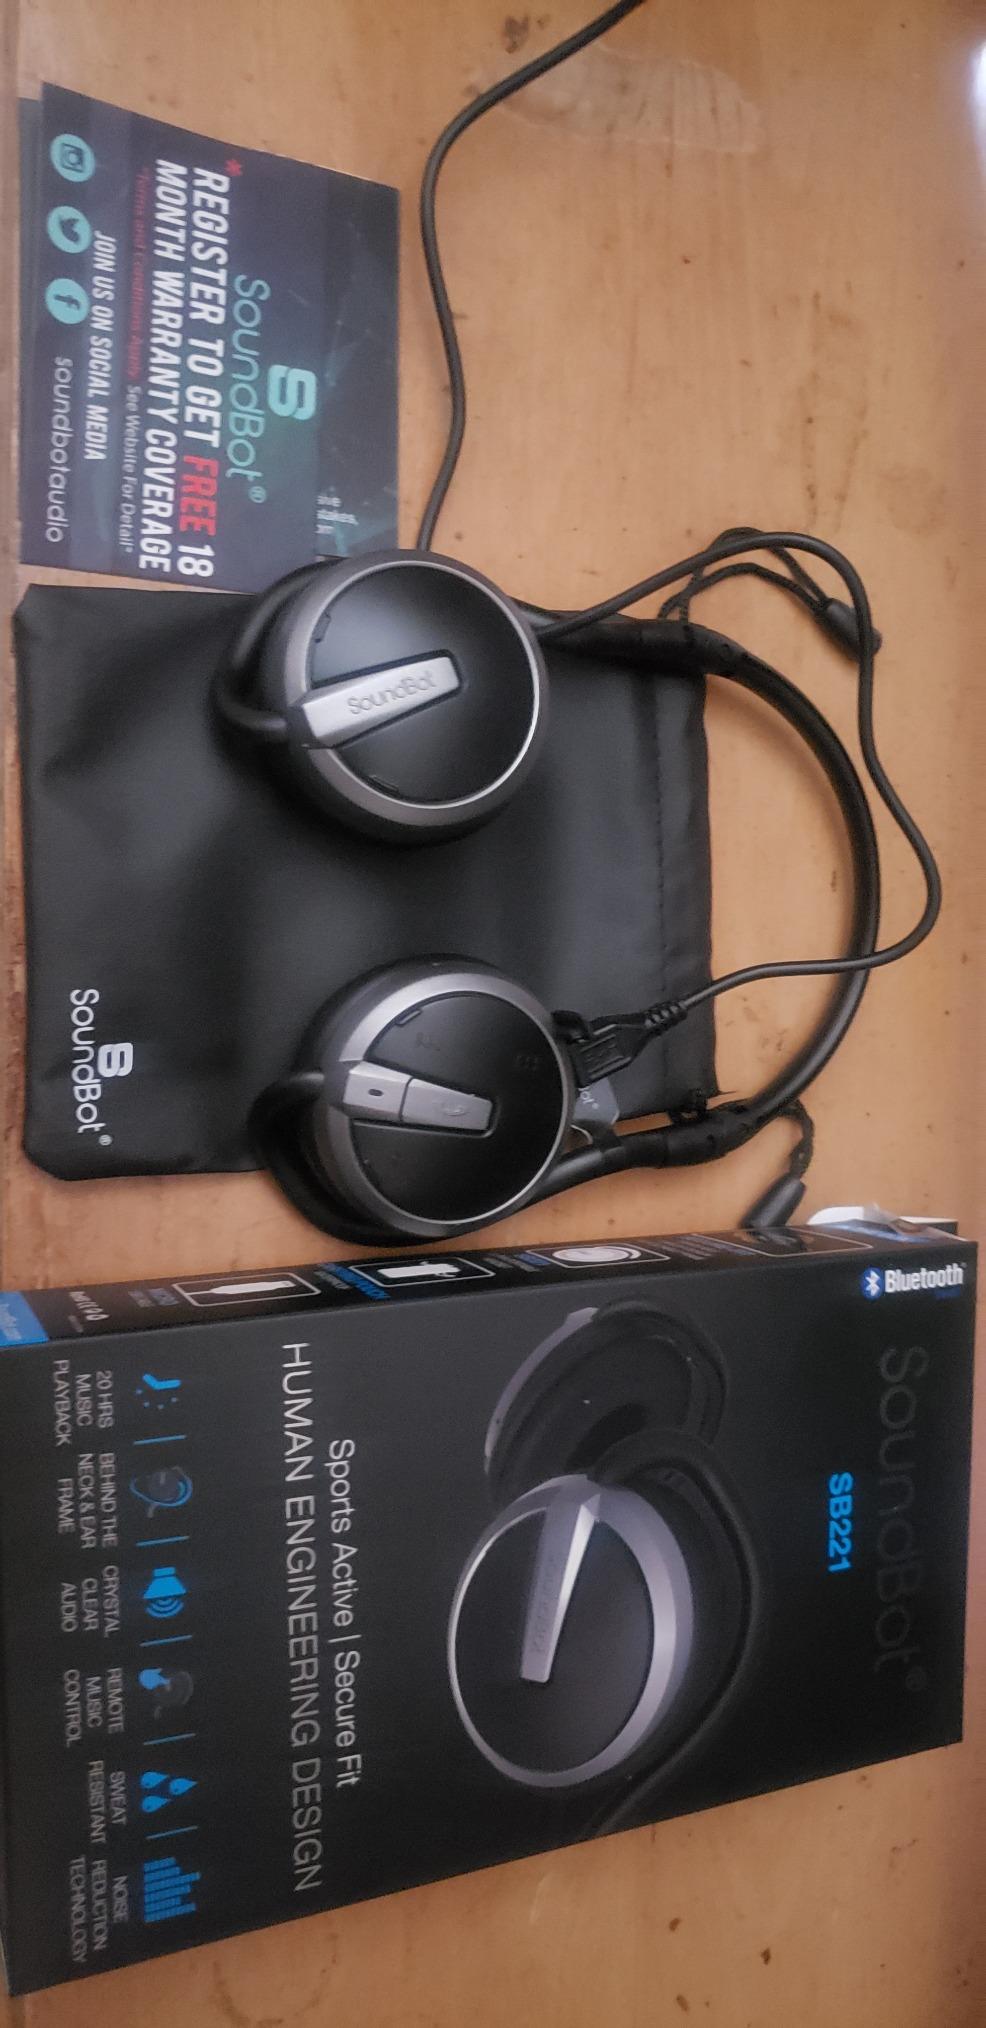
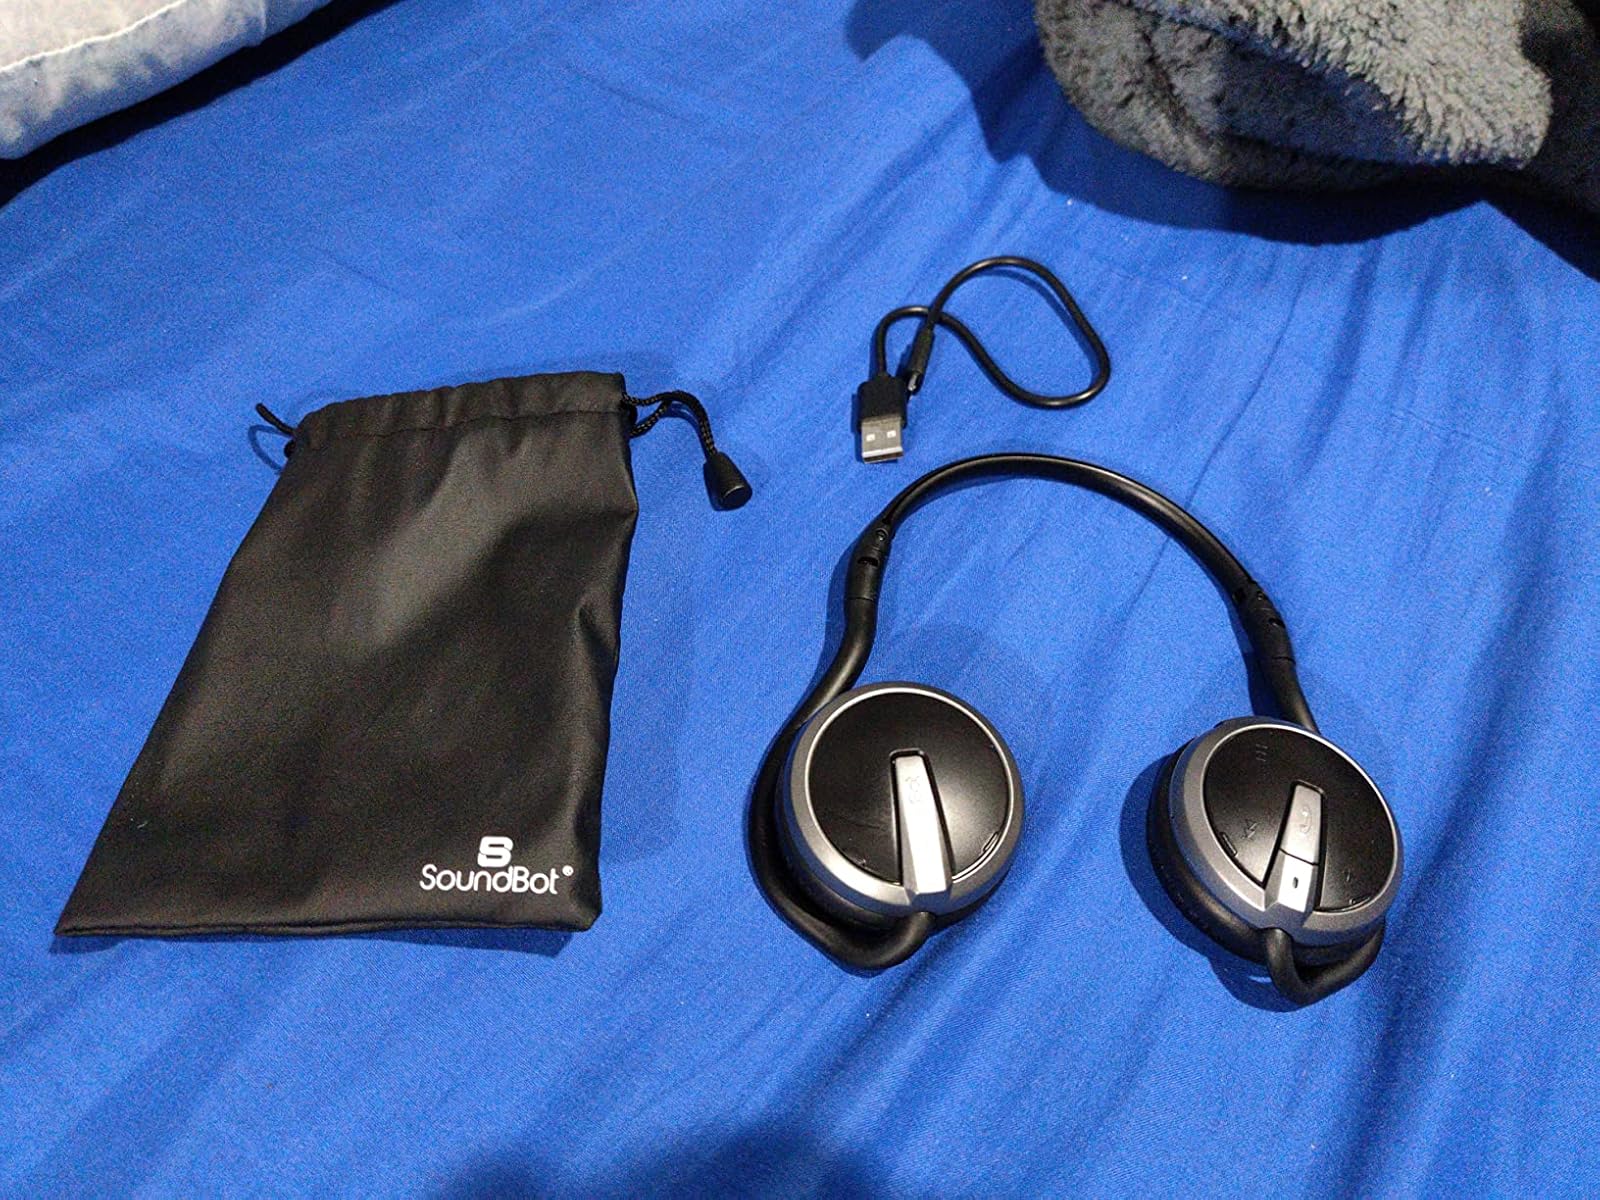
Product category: headphones
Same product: yes